Milldam

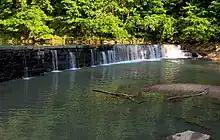

Listed are here are some of the many examples of historic milldams and millponds (or place names taken from them).